Uschi Obermaier

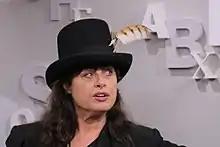
Obermaier at the 2013 Frankfurt Book Fair

The authorized biography of Obermaier's life, "High Times", was written by Obermaier and . The book reached third place on the best seller list and stayed there for five months.